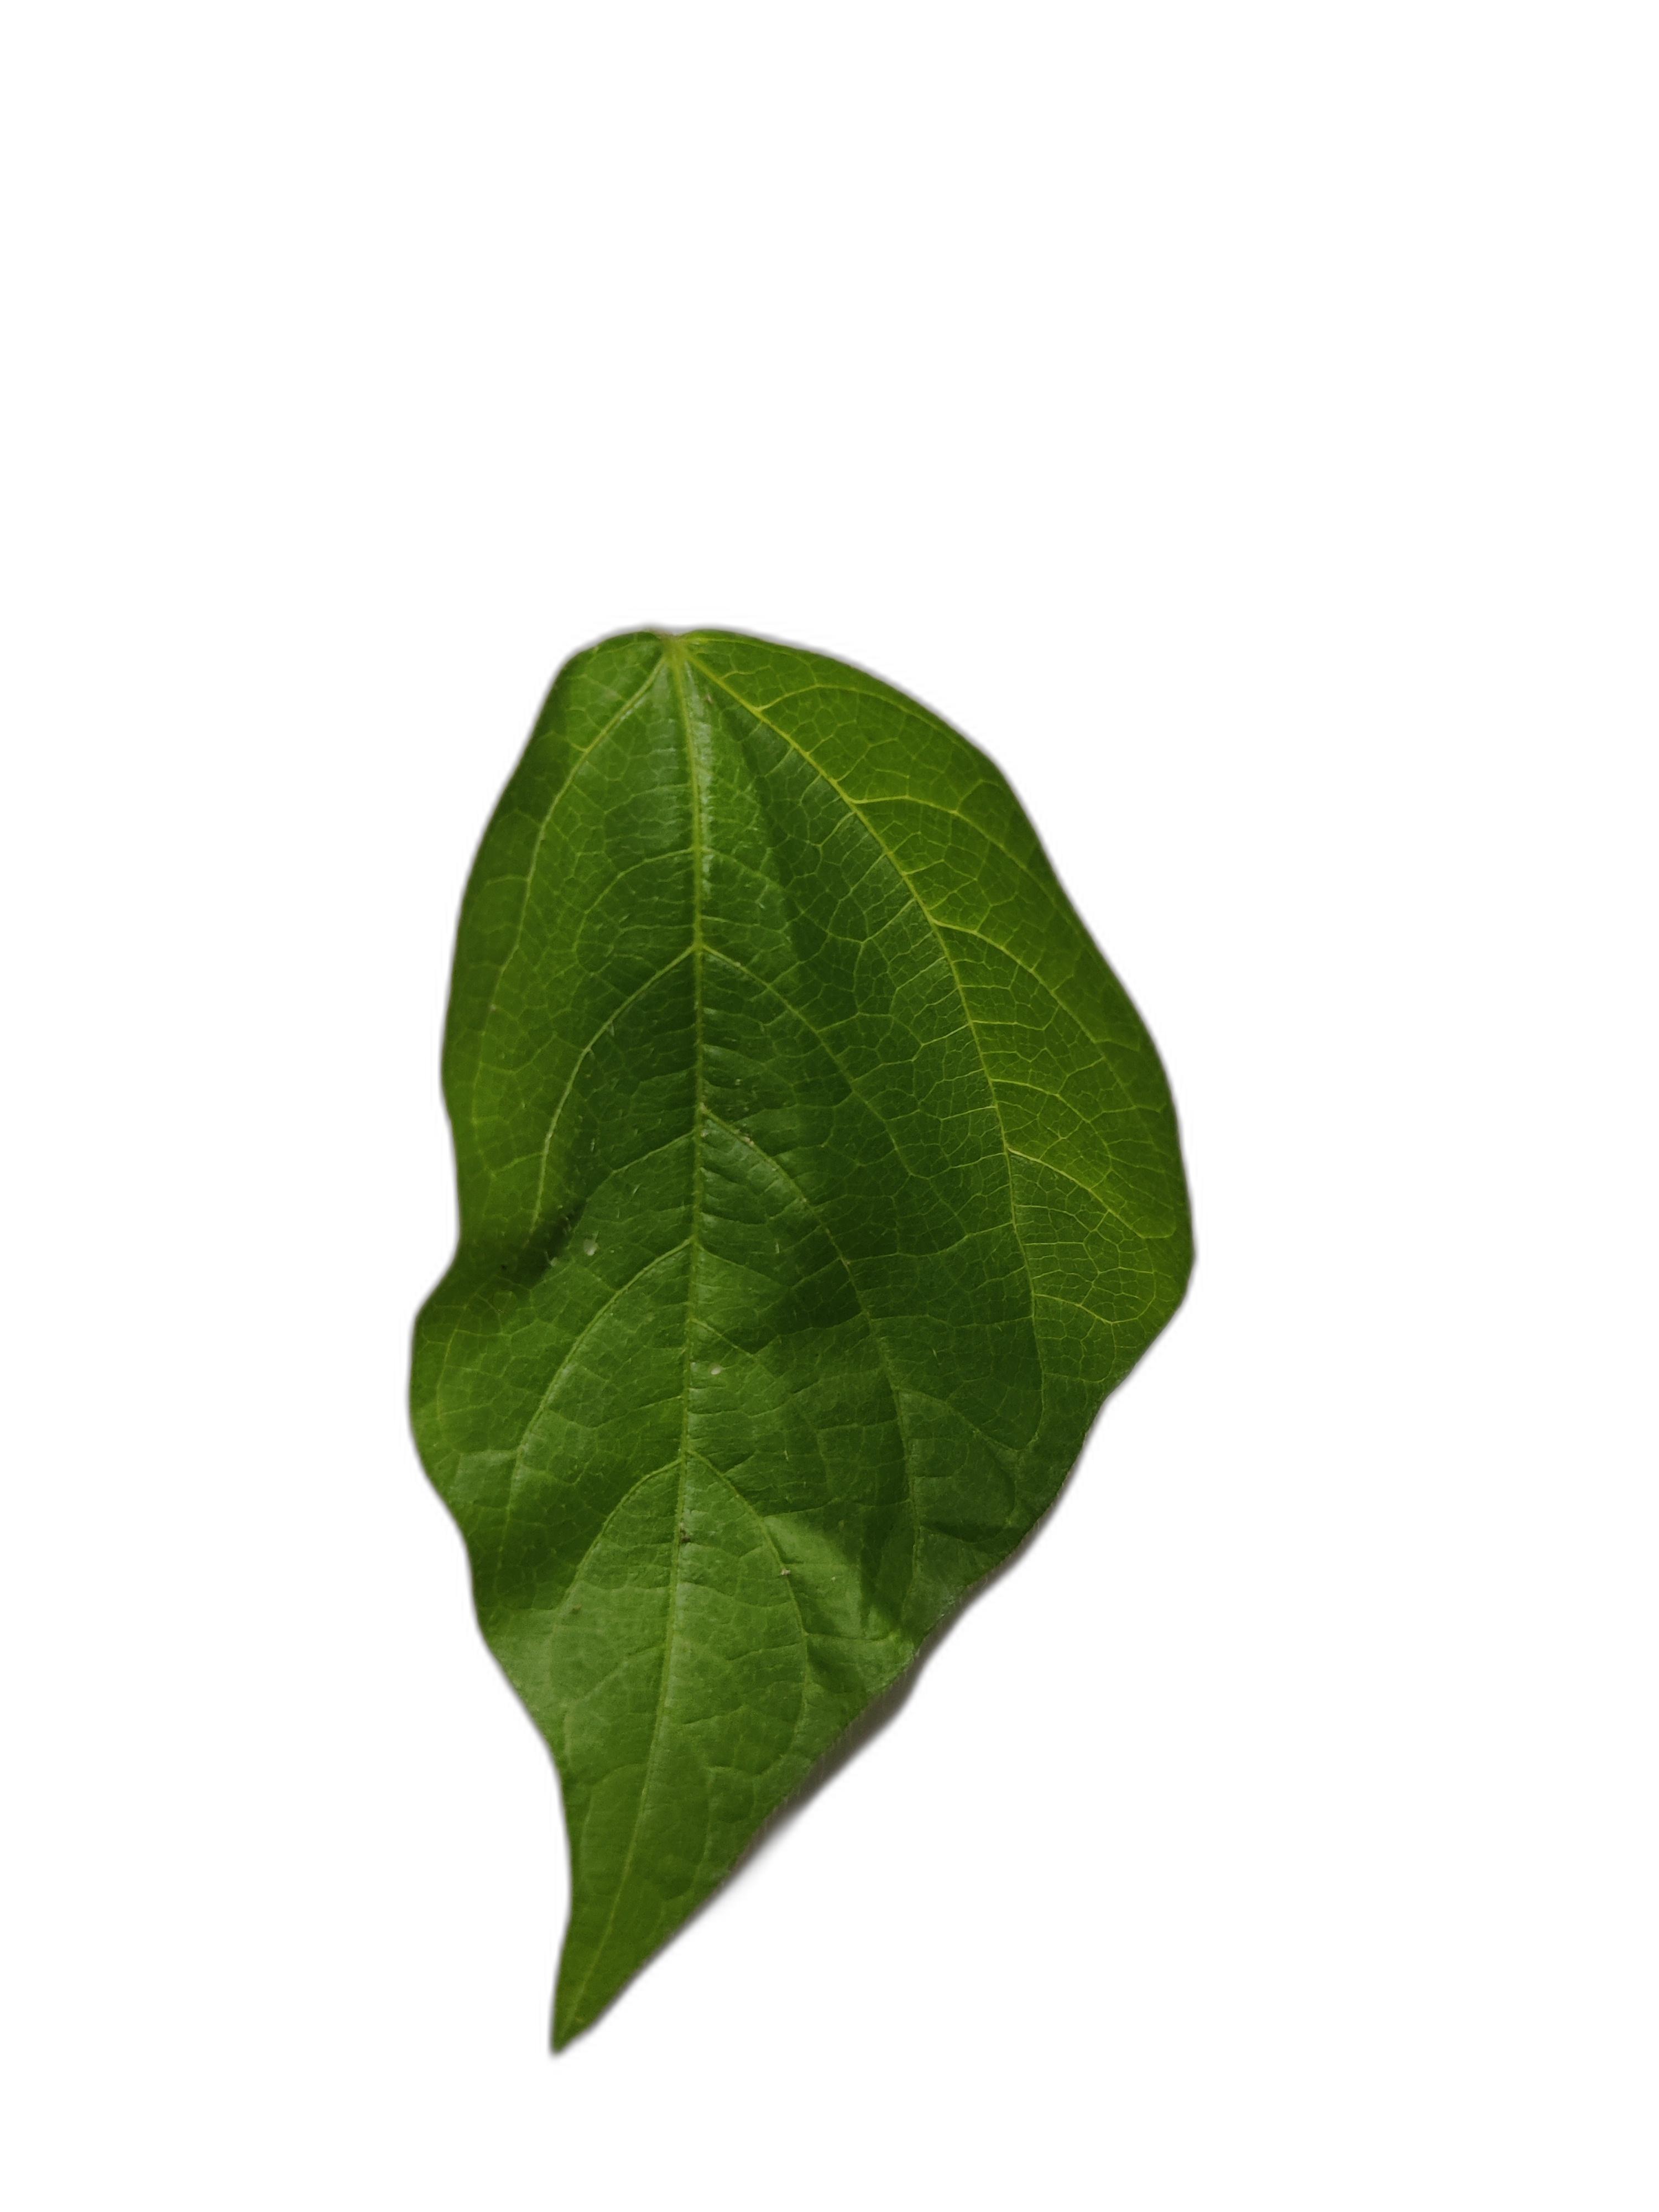
Label: Healthy